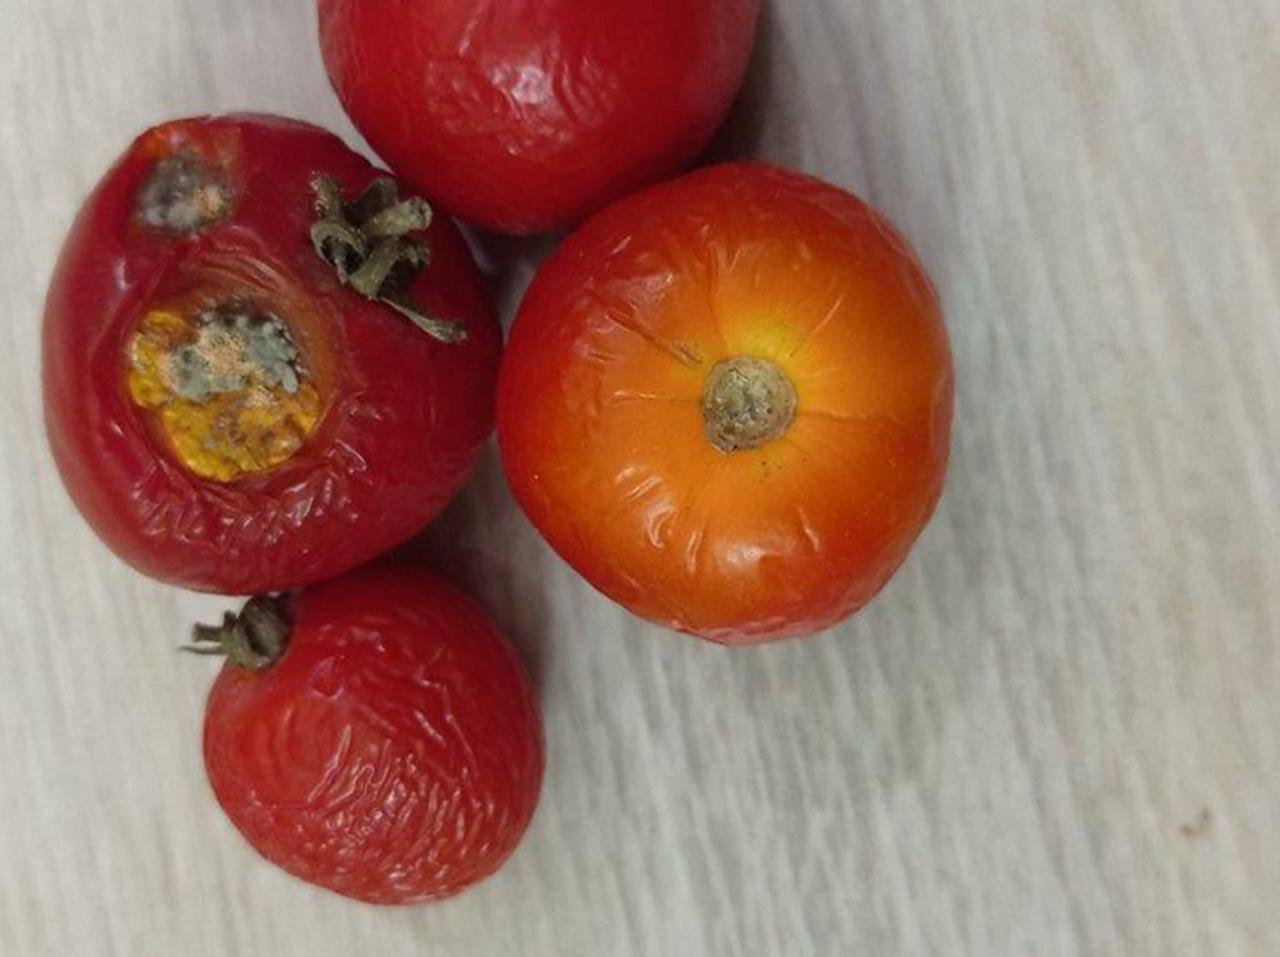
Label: Rotten